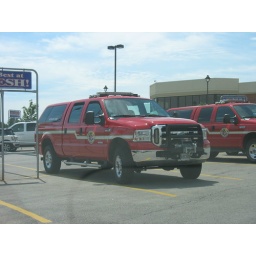
Parked in hy-vee parking lot at 119th street and ridgeview road